Gulf Strike (video game)

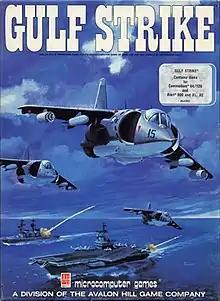

Gulf Strike is a computer wargame published by The Avalon Hill Game Company in 1984.